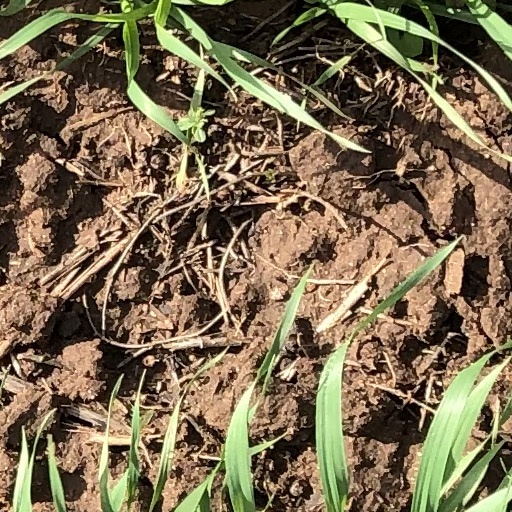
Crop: wheat